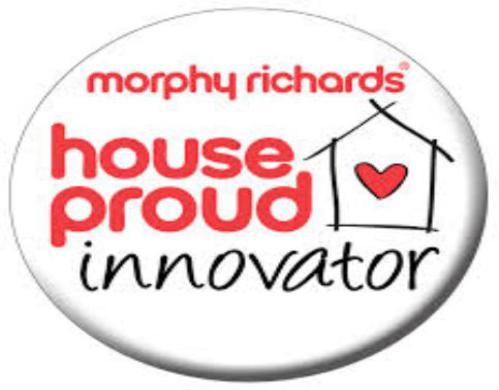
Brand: morphy richards
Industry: Necessities